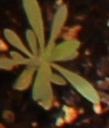
Label: Kochia